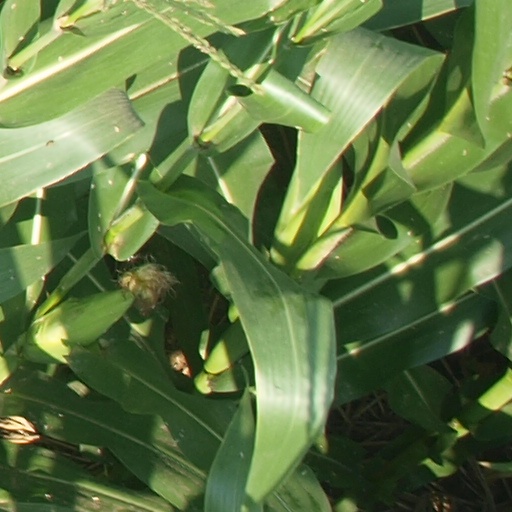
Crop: maize; corn